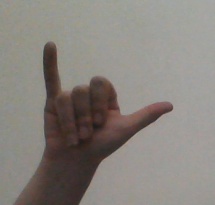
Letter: ya